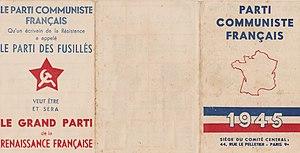
Carte du Parti communiste français pour l'année 1945, ""appelé par un écrivain de la Résistance"", Parti des fusillés (sans citer de chiffres) et de la renaissance française."
Le Parti communiste français est un parti politique français fondé en 1920.